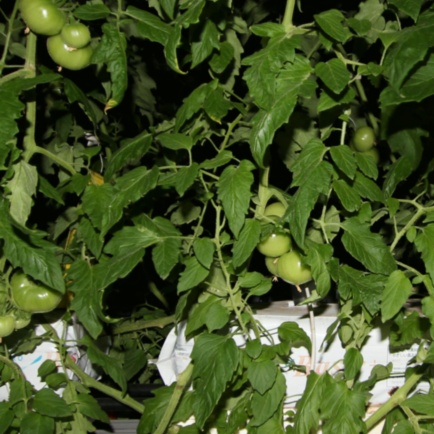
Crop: tomato